Charbonnier-les-Mines

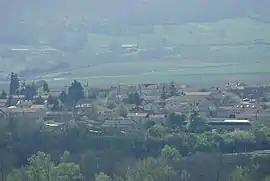
A general view of Charbonnier-les-Mines

Charbonnier-les-Mines is a commune in the Puy-de-Dôme department in Auvergne-Rhône-Alpes in central France. It is in the canton of Brassac-les-Mines.